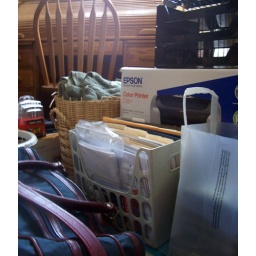
All my life in bags and crates and boxes